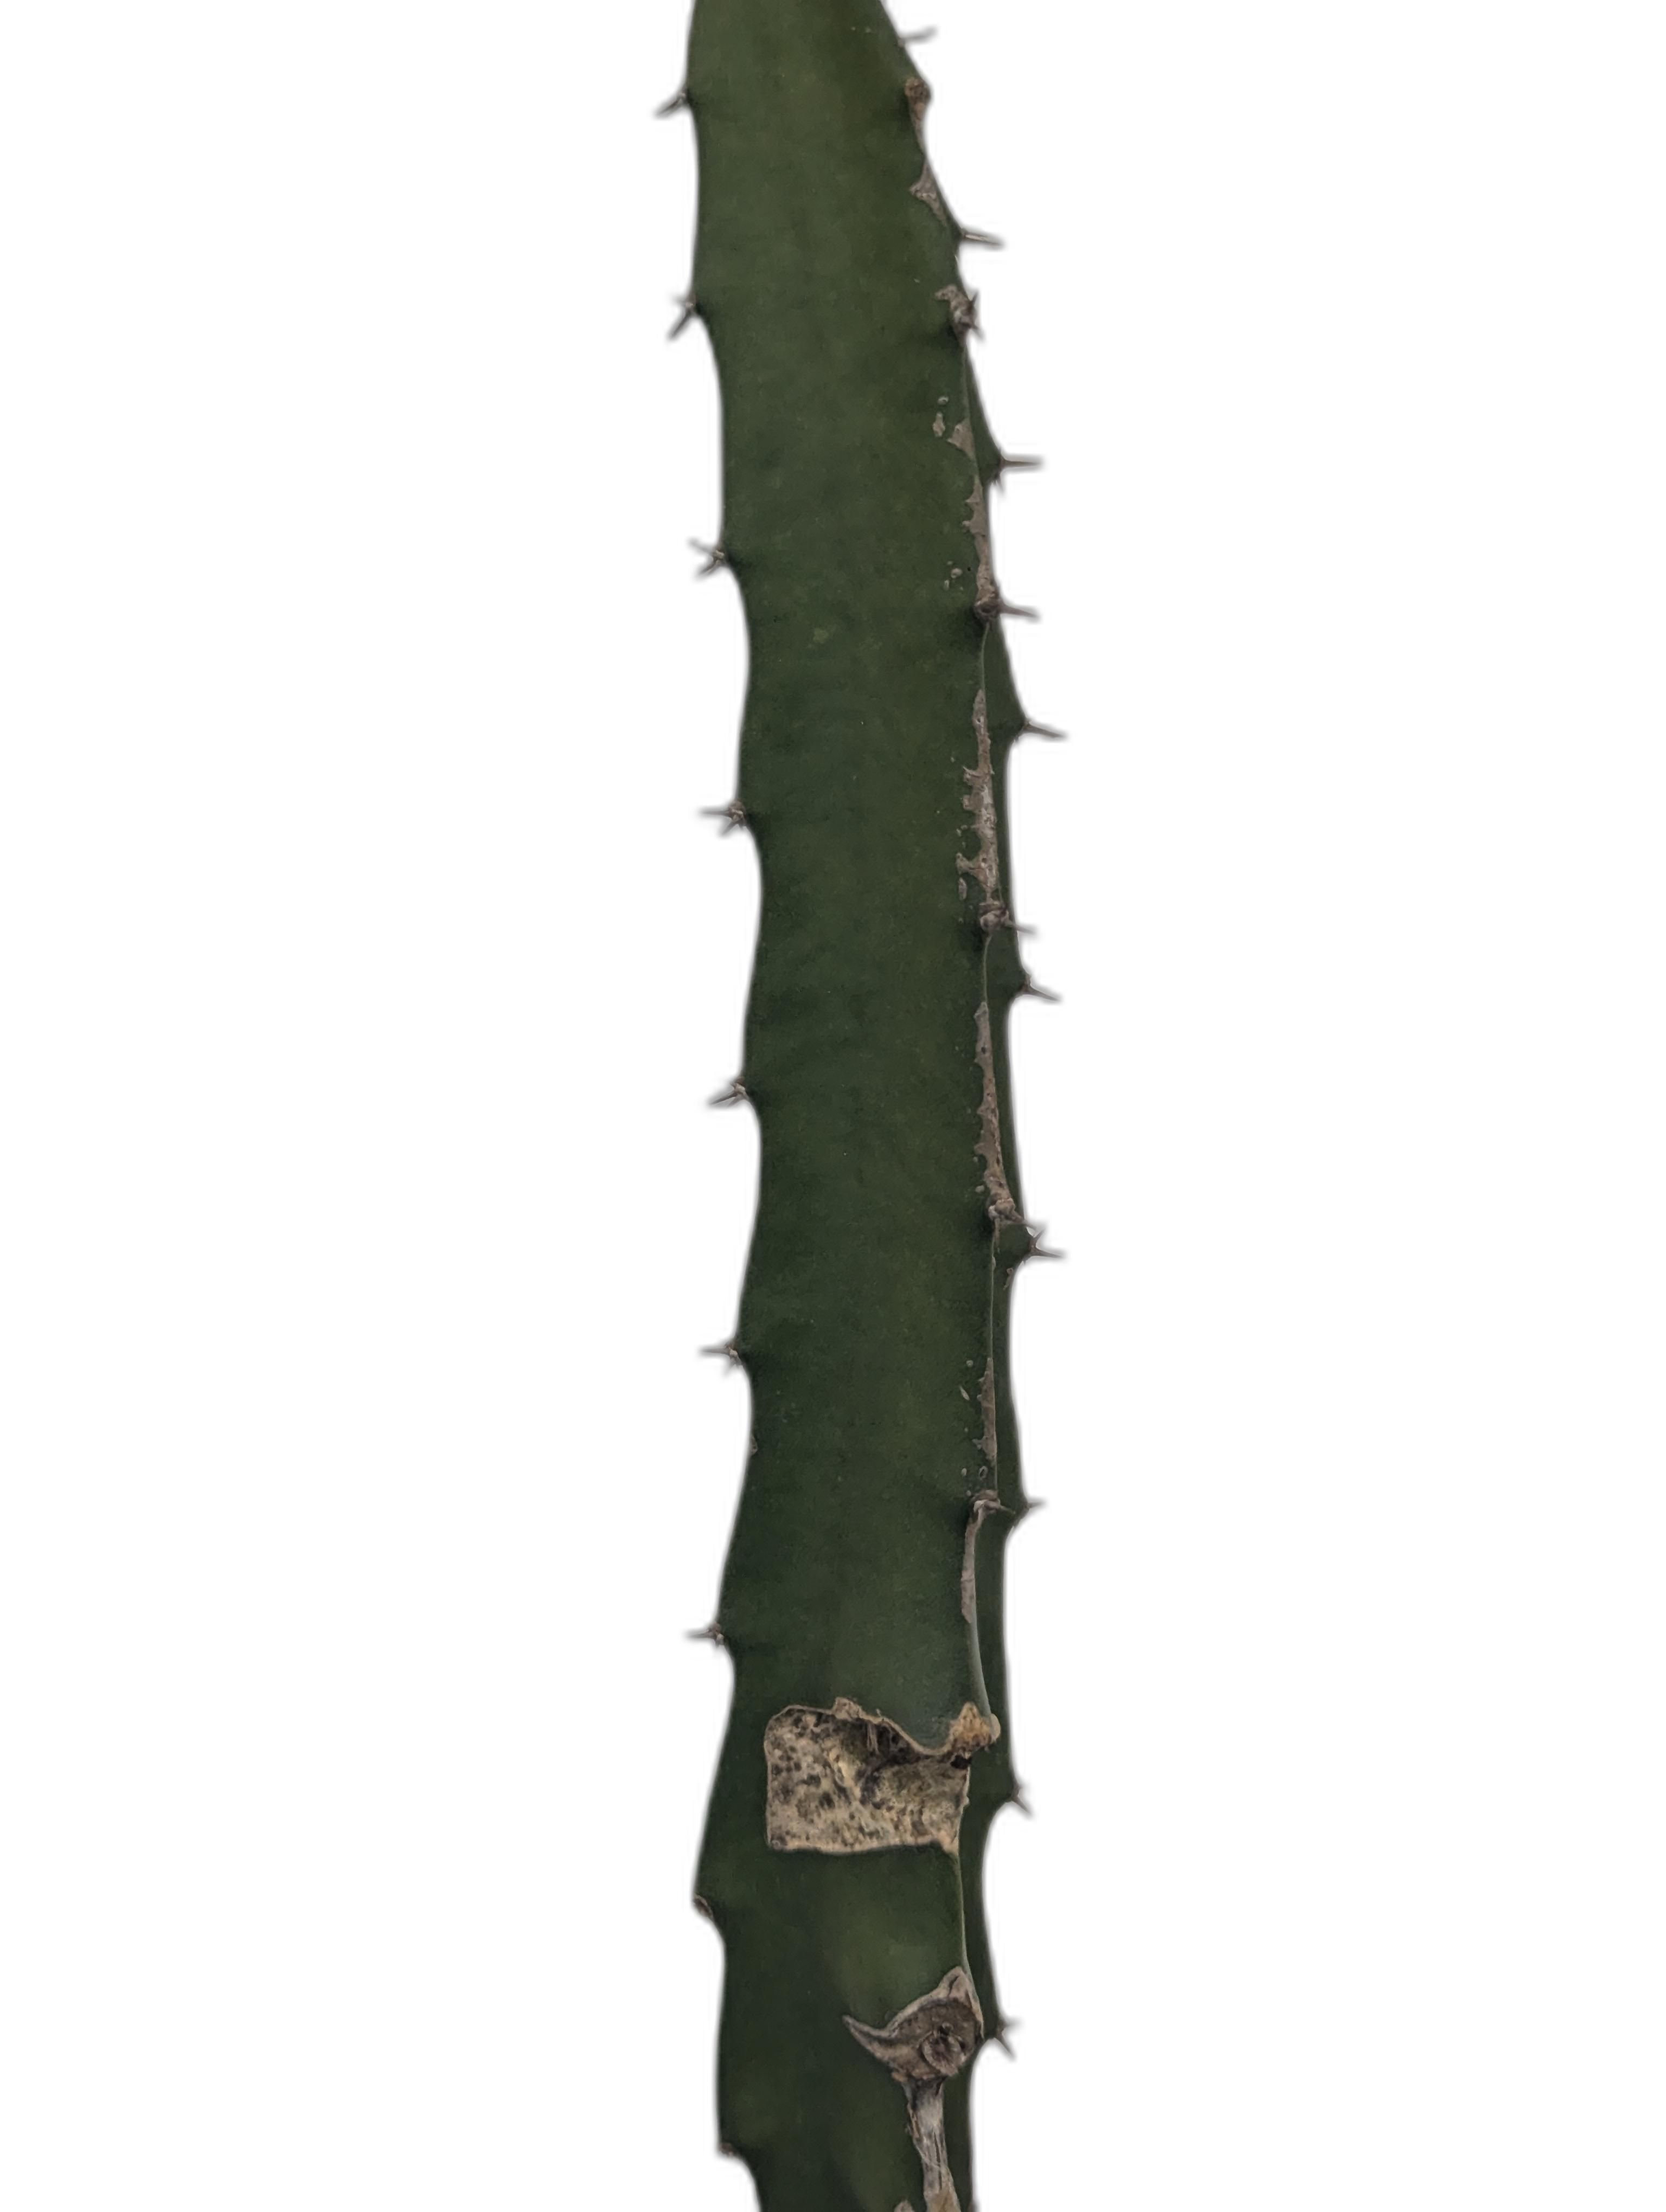
Label: Good leaf